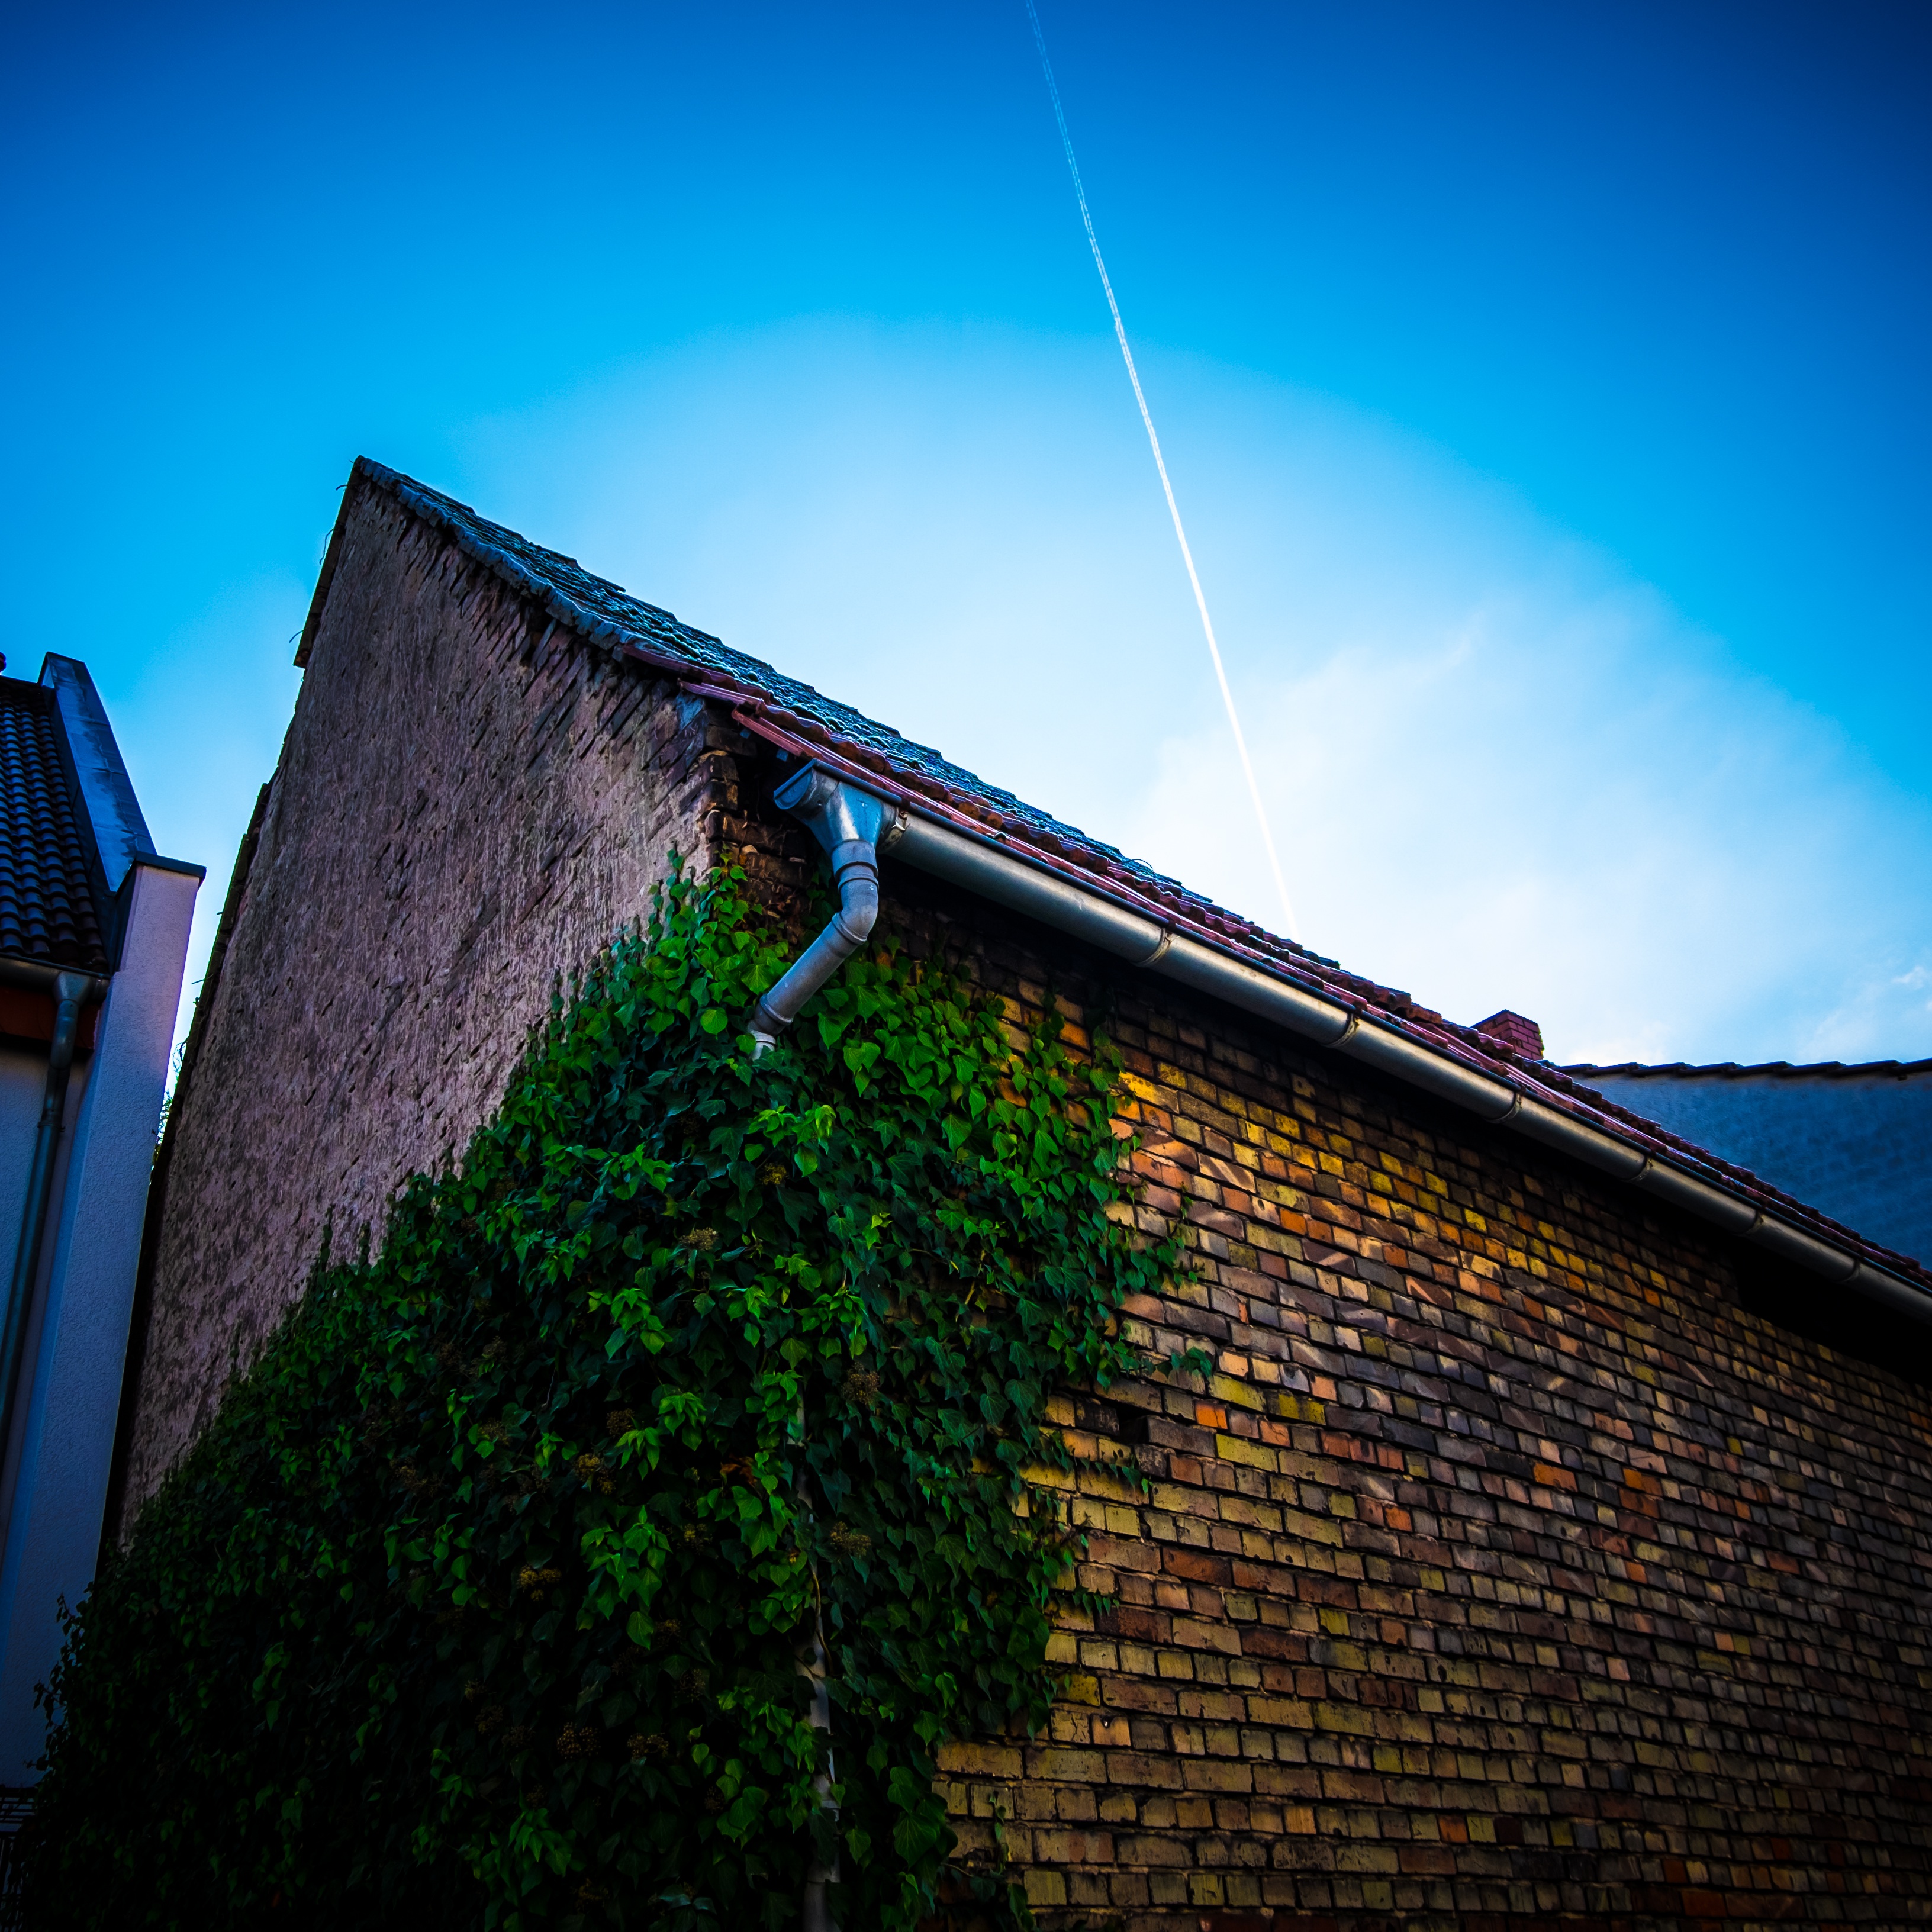
light, cloud, architecture, sky, night, house, sunlight, roof, wall, evening, green, reflection, color, facade, blue, shape, urban area